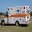
Label: ambulance